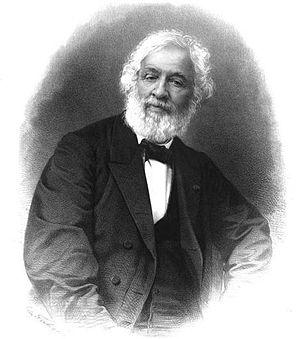
Charles-François Lebœuf, dit Nanteuil, sculpteur français
Charles-François Nanteuil-Leboeuf, né à Paris le 10 août 1792 et mort dans cette même ville le 2 novembre 1865, est un sculpteur français.